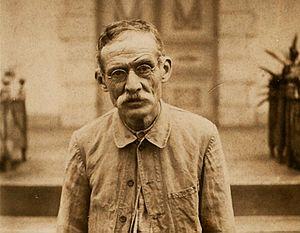
Portrait de Gardebois, relégué au service du directeur du bagne lors de la visite d'Albert Londres
Saint-Jean-du-Maroni est un lieu-dit de la commune de Saint-Laurent-du-Maroni, en Guyane, sur le fleuve Maroni, à 17 km au sud du centre de la sous-préfecture.